Answer in natural language. Which object is closer to houseplant (highlighted by a red box), black colour television (highlighted by a blue box) or dark blue fabric sofa with cushions (highlighted by a green box)? Choose between the following options: black colour television (highlighted by a blue box) or dark blue fabric sofa with cushions (highlighted by a green box)
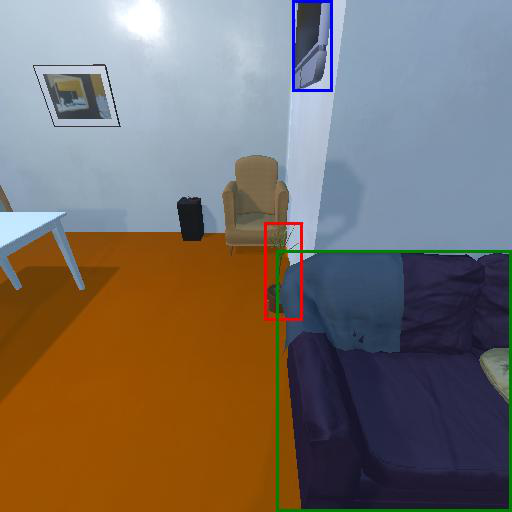
<answer>dark blue fabric sofa with cushions (highlighted by a green box)</answer>